Barbara Harrison Wescott

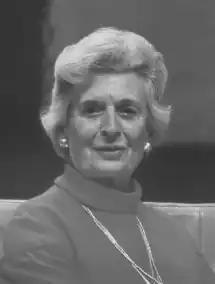

Barbara Harrison Wescott (October 27, 1904 – April 7, 1977) was an American publisher and heiress. She and Monroe Wheeler established Harrison of Paris, a press publishing limited-edition deluxe hard-cover books. She was also an avid collector of artwork.